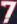
Number: 7